Modern history of Ukraine

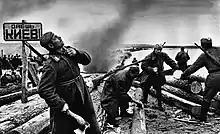
Soviet soldiers preparing rafts to cross the Dnieper during the Battle of the Dnieper (1943). The sign reads "To Kiev!".

The Ukrainian national idea lived on during the inter-war years and was even spread to a large territory with the traditionally mixed population in the east and south that became part of the Ukrainian Soviet republic. The Ukrainian culture even enjoyed a revival due to Bolshevik concessions in the early Soviet years (until the early-1930s) known as the policy of Korenization ("indigenization"). In these years, an impressive Ukrainization program was implemented throughout the republic. Alongside this a number of national territorial units were set aside for non-Ukrainian ethnic groups. As well as an autonomous republic in the west for Ukraine's Moldovan people several national raions including 8 Russian, 7 German, 4 Greek, 4 Bulgarian, 3 Jewish, and 1 Polish national raion existed in this period.